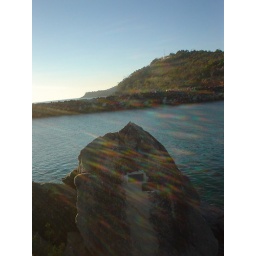
looking over at the rock wall and Razorback Point.